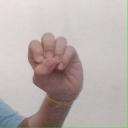
अक्षर: उ